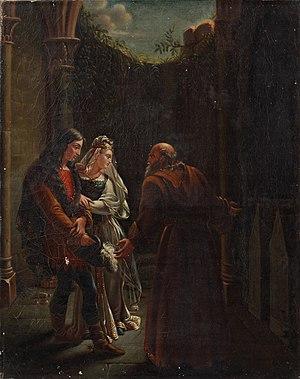
Eugénie Servières née Eugénie Honorée Marguerite Charen en 1786 et décédée le 20 mars 1855 à Paris, est une artiste peintre française.